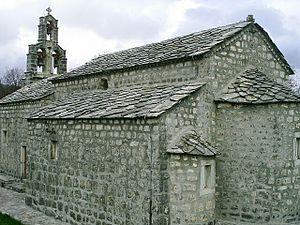
L'éparchie de Hum-Herzégovine et du littoral est une éparchie, c'est-à-dire une circonscription de l'Église orthodoxe serbe. Elle est située en Bosnie-Herzégovine et, partiellement, en Croatie et au Monténégro ; son siège se trouve à Mostar. En 2006, elle est administrée par l'évêque Grigorije.
Cet article recense les monuments nationaux situés sur le territoire de la municipalité de Bileća en Bosnie-Herzégovine et dans la République serbe de Bosnie. La liste établie par la Commission pour la protection des monuments nationaux compte 9 monuments nationaux inscrits sur la liste principale et 13 monuments inscrits sur une liste provisoire.
Orah est un village de Bosnie-Herzégovine. Il est situé dans la municipalité de Bileća et dans la République serbe de Bosnie. Selon les premiers résultats du recensement bosnien de 2013, il compte 12 habitants.
Bileća est une ville et une municipalité de Bosnie-Herzégovine située dans la République serbe de Bosnie. Selon les premiers résultats du recensement bosnien de 2013, la ville intra muros compte 8 220 habitants et la municipalité 11 536.
Le monastère de Dobrićevo est un monastère orthodoxe serbe situé en Bosnie-Herzégovine, sur le territoire du village d'Orah et dans la municipalité de Bileća. Fondé en 1232, il est inscrit sur la liste des monuments nationaux de Bosnie-Herzégovine.
Trebinje est une ville de Bosnie-Herzégovine située au sud-est de la République serbe de Bosnie. Selon les premiers résultats du recensement bosnien de 2013, la ville intra muros compte 25 589 habitants et sa zone métropolitaine, appelée Ville de Trebinje, 31 433.